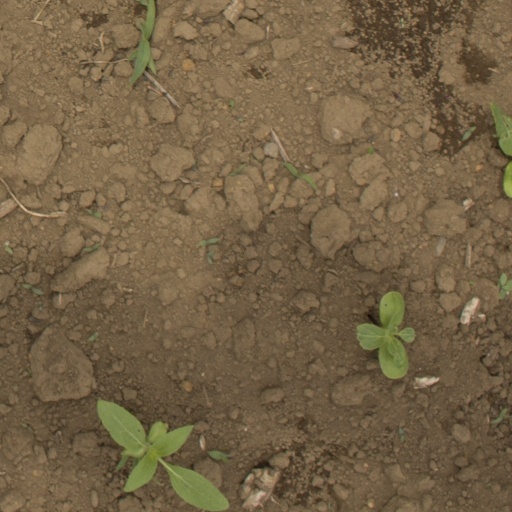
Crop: Jerusalem artichoke